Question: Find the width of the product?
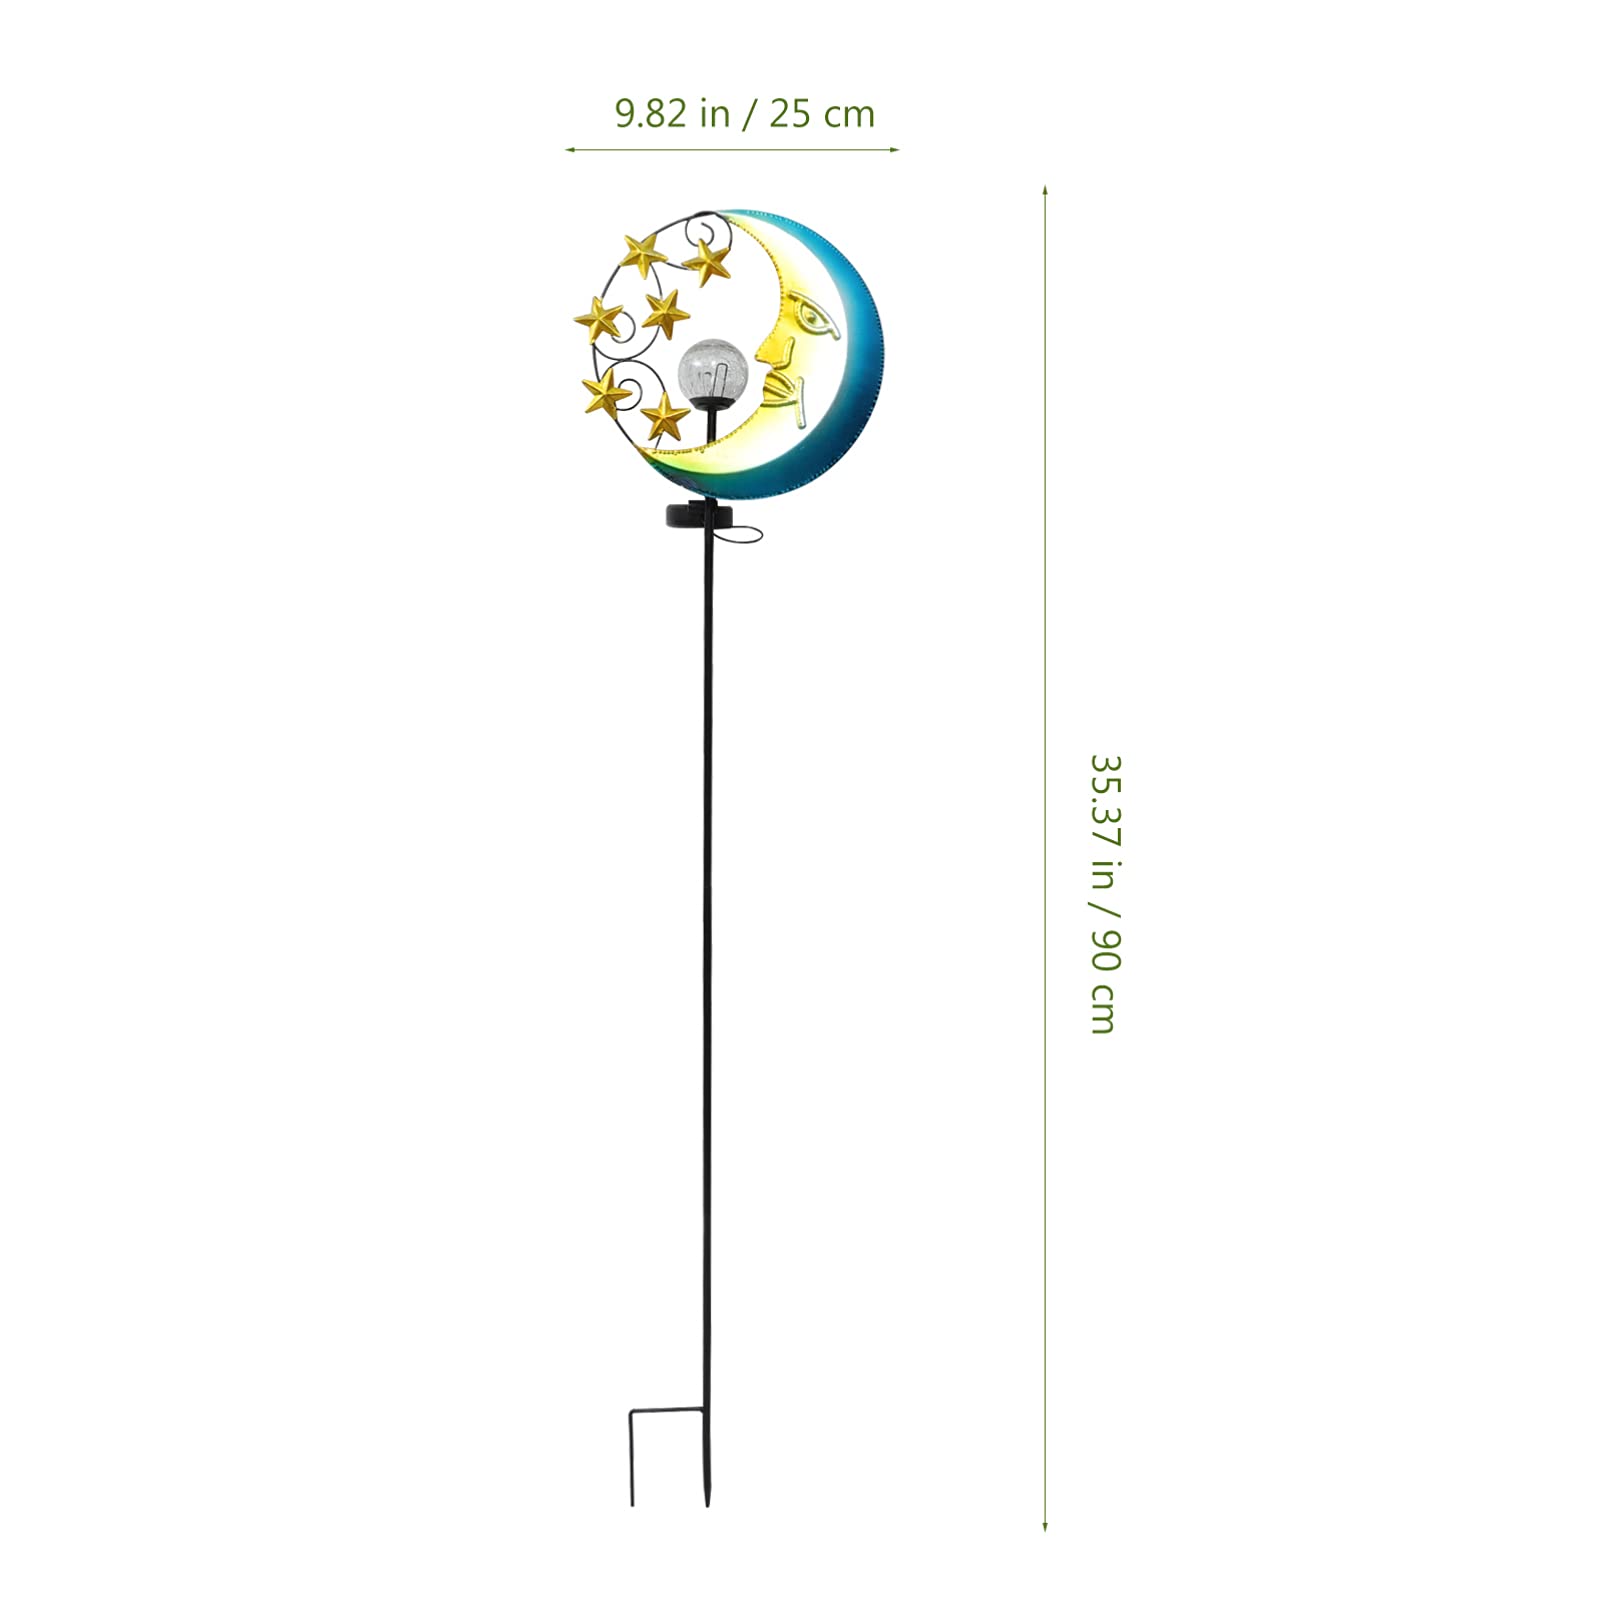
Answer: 9.82 inch